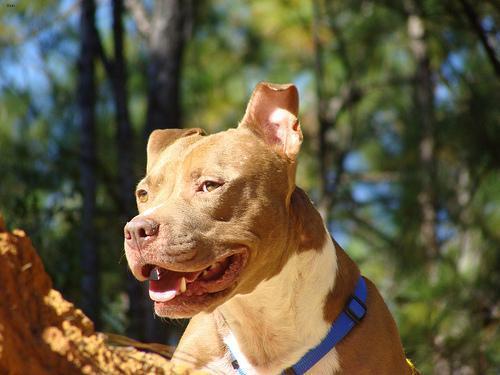
american pit bull terrier